Sam Magee

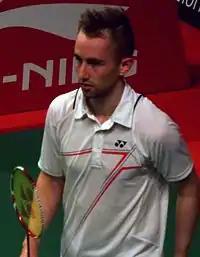

Samuel Magee (born 9 January 1990) is a retired Irish badminton player. He won the 2009 European Junior Championships in the boys' doubles event at Milan, Italy with his partner Sylvain Grosjean of France. Sam Magee was a bronze medalists at the European Games in the mixed doubles event with his sister Chloe Magee in 2015 Baku and 2019 Minsk, also in the men's doubles with his brother Joshua Magee in 2015.